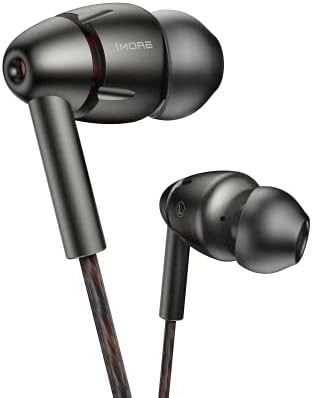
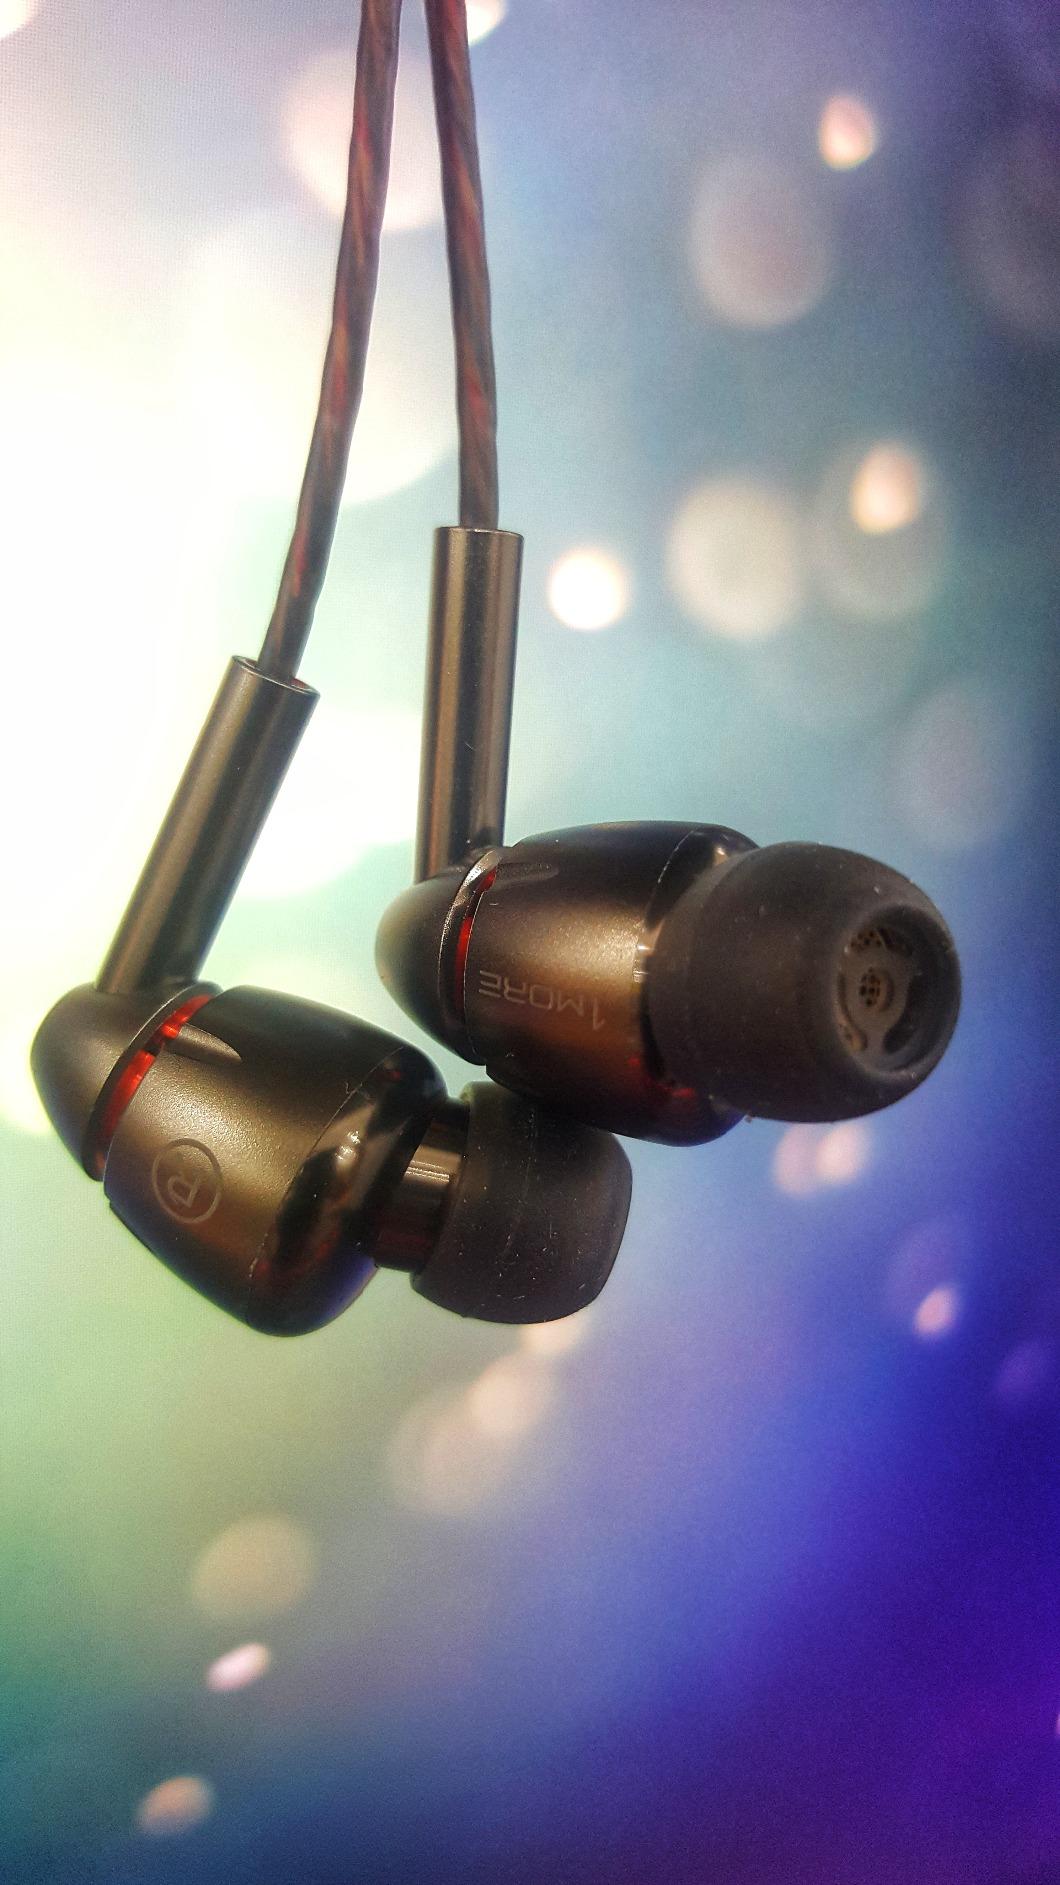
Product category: headphones
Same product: yes